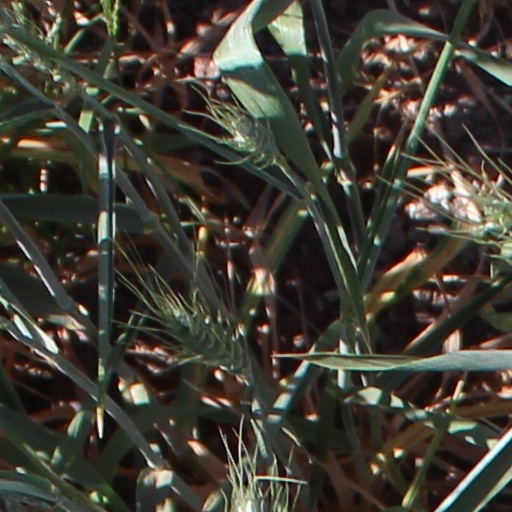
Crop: wheat